Mercedes-Benz CLK-Class (C208)

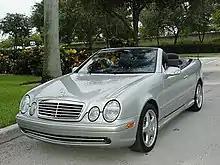
CLK 55 AMG Cabriolet (US)

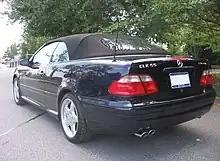
CLK 55 AMG Cabriolet (US)

The CLK 55 AMG is powered by a hand-assembled 5.4-litre V8 engine with a forged steel crankshaft, forged, weight-matched connecting rods and pistons, lightweight AMG-specific chain-driven single overhead camshaft (one cam per cylinder bank) with two intake and one exhaust valves per cylinder, as well as 8 coil packs and 16 spark plugs (two spark plugs per cylinder). Its bore and stroke are 97mm × 92mm. The 'dual-resonance' intake manifold with tuned runners helps optimize torque and power output by taking advantage of what Mercedes calls 'resonant frequencies'. The engine has a high compression ratio of 10.5:1. These technologies help the engine produce and of torque.